Simon Egan

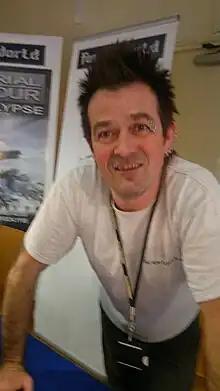

Simon Egan is a designer and sculptor for Forge World, a subsidiary of Games Workshop. He is a sculptor in the miniature wargaming hobby and lives in the UK near Nottingham. He produces many of the Forge World miniature figures which can be used in the Games Workshop game systems: "Warhammer Fantasy Battles" and "Warhammer 40,000". Egan has worked for Forge World since approximately 1996 when he started to work for Forge World part-time; at that time he was still working for other companies and his own company; he joined Forge World full-time shortly after.